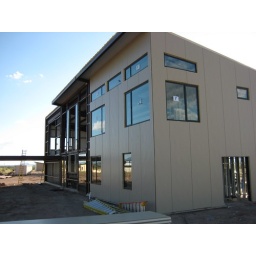
The house with more wall panels installed. Photo by Owner.